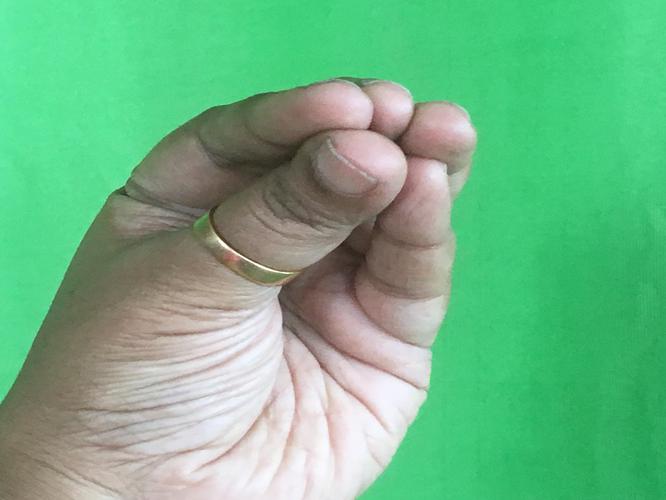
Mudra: Mukulam
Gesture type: single_hand